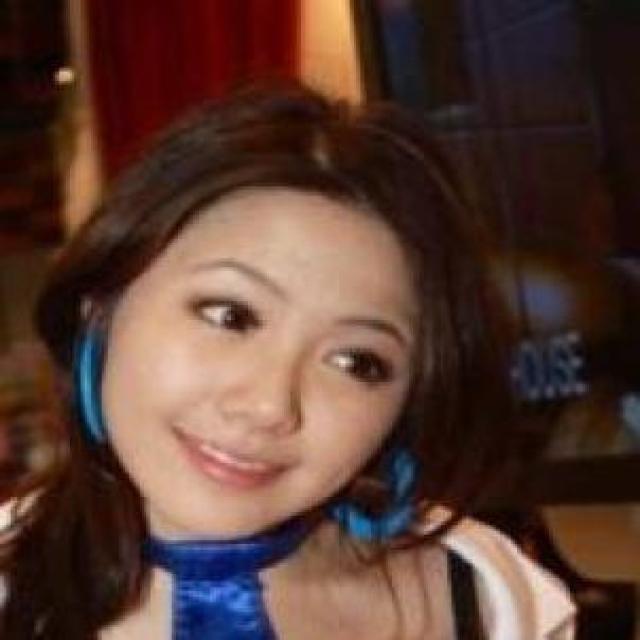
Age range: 21-44